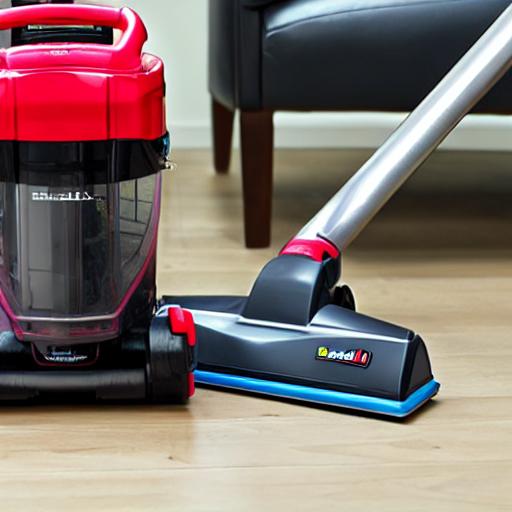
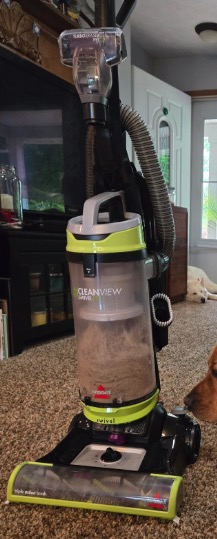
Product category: items_vacuum
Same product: no